The Grey Mare and her Colts

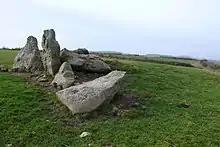
The long barrow in 2009

The Grey Mare and her Colts is a megalithic chambered long barrow located near Abbotsbury in Dorset, England. It was built during the Early and Middle Neolithic periods (3400-2400 BC). The tomb was partially excavated in the early nineteenth century, and was found to contain human bones and several pottery fragments.